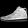
Label: Sneaker